Sachin Tendulkar

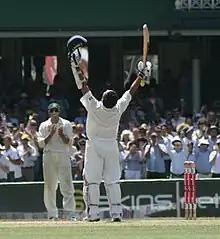
Tendulkar, upon reaching his 38th Test century against Australia in the 2nd Test at the SCG in 2008, where he finished not out on 154

On the second day of the Nottingham Test on 28 July 2007, Tendulkar became the third cricketer to complete 11,000 Test runs. In the subsequent one-day series against England, Tendulkar was the leading run scorer from India with an average of 53.42. In the ODI Series against Australia in October 2007 Tendulkar was the leading Indian run scorer with 278 runs.